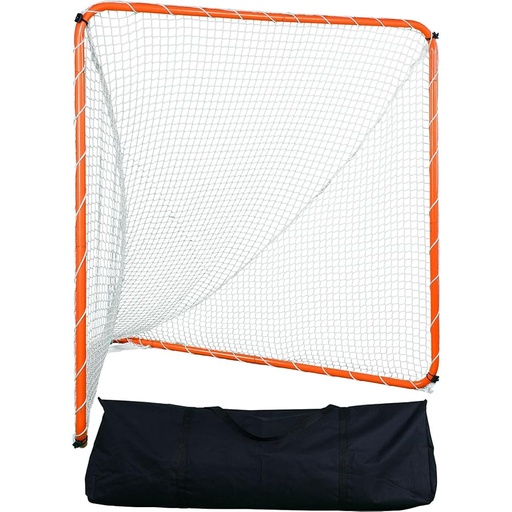
VEVOR Portable Lacrosse Goal - Complete Training Accessory Set with Extended Coverage for Youth and Adults
About This Modular Design: This lacrosse goal features a modular design and comes with a 420D storage bag, allowing it to be quickly assembled and folded into a compact size. This makes it convenient to transport to sports fields, parks, or your backyard. Easy Installation: This lacrosse goal comes with a built-in snap-locking system that securely locks the steel poles together with ease. High-Quality Materials Throughout: Our backyard lacrosse goal overall construction includes a 1.5-inch powder-coated 17-gauge steel frame and a 4 mm heavy-duty polypropylene UV-treated net. It's sturdy, durable, and can withstand harsh weather conditions without deforming, loosening, or breaking over time. 6x6x7ft: This lacrosse training equipment has overall dimensions of 6x6x7ft, including both the frame and the net. It is ideal for adult and youth players' training. It also perfectly matches other equipment or facilities that meet the same standards, ensuring compatibility with various gear and locations. Versatile: This quick easy setup backyard goal is suitable for all skill levels and can meet the practice needs of different individuals. It is highly suitable for beginners, intermediate, and advanced players for lacrosse practice, shooting drills, and other recreational activities. Overview Material : Powder-coated Steel, Polypropylene Brand : VEVOR Color : Orange Product Dimensions : 71.97"D x 71.97"W x 80.71"H Frame Material : Polyester
Brand: VEVOR
Category: Sporting Goods > Athletics > Field Hockey & Lacrosse > Lacrosse Goals